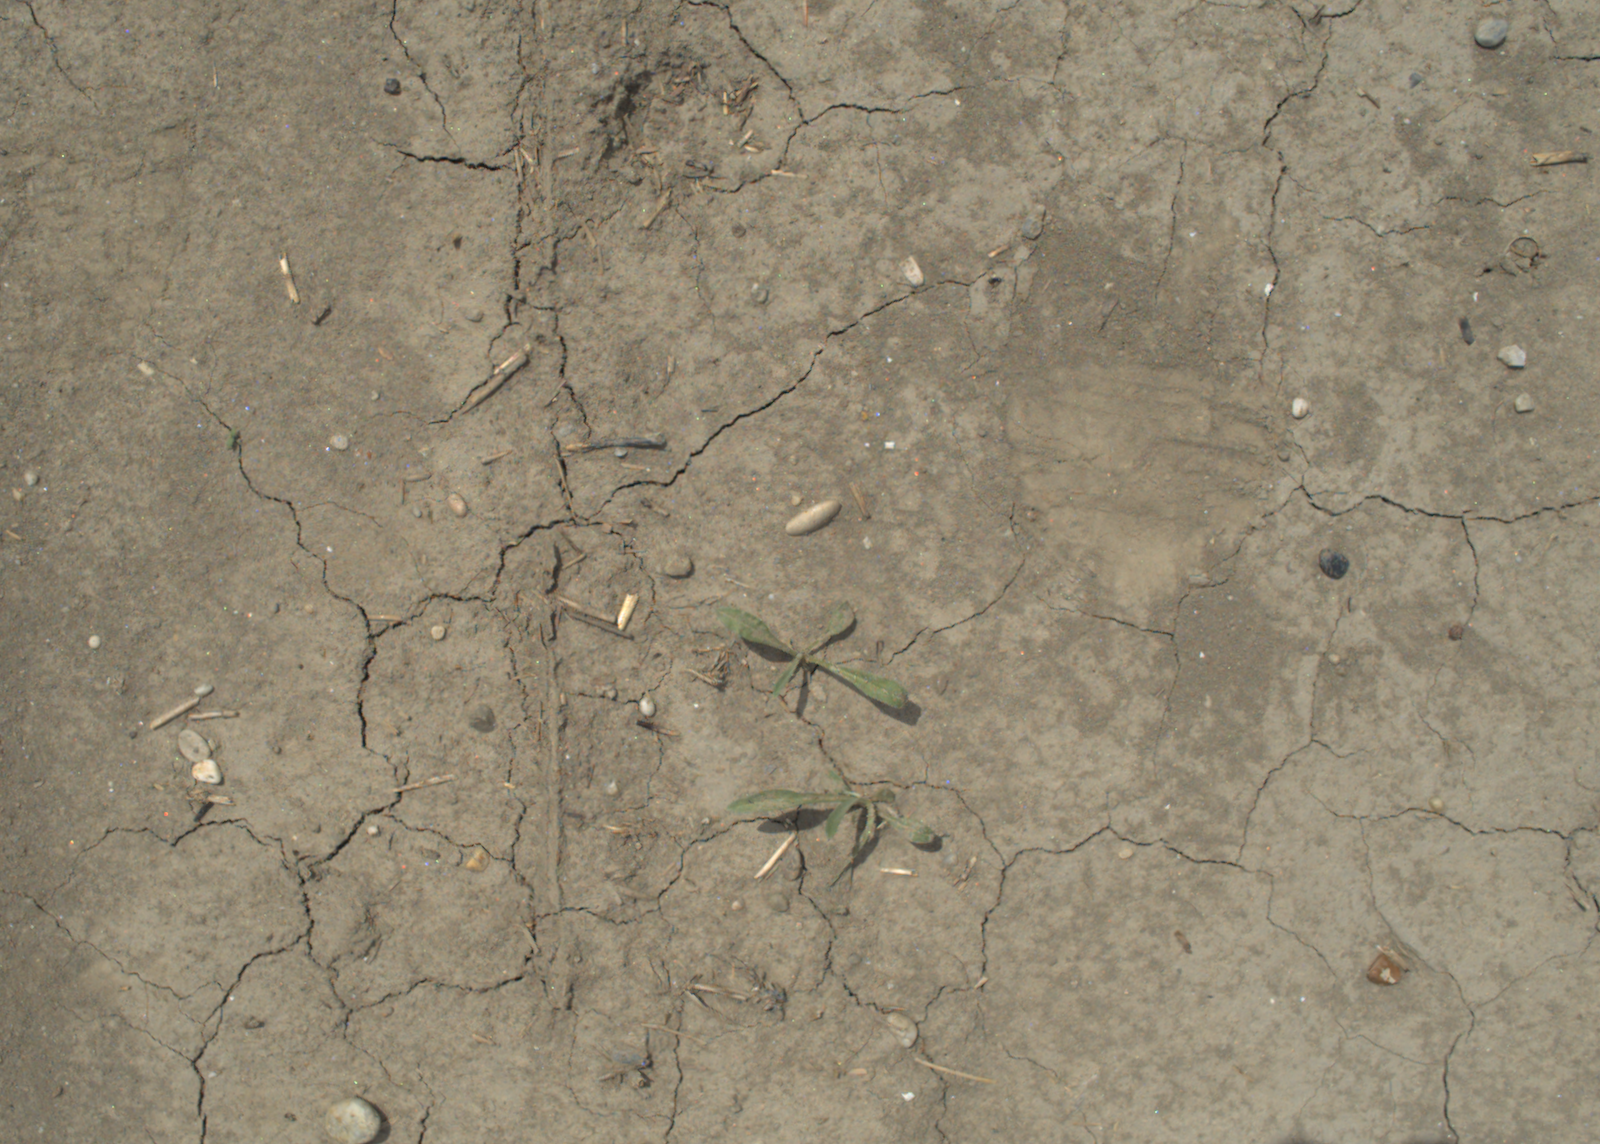
Capture date: 21.07.2021 12:50:08
Weather: mixed
Wind: medium
Seeding date: 08.06.2021
Plant canopy height (mm): 962